Risotto
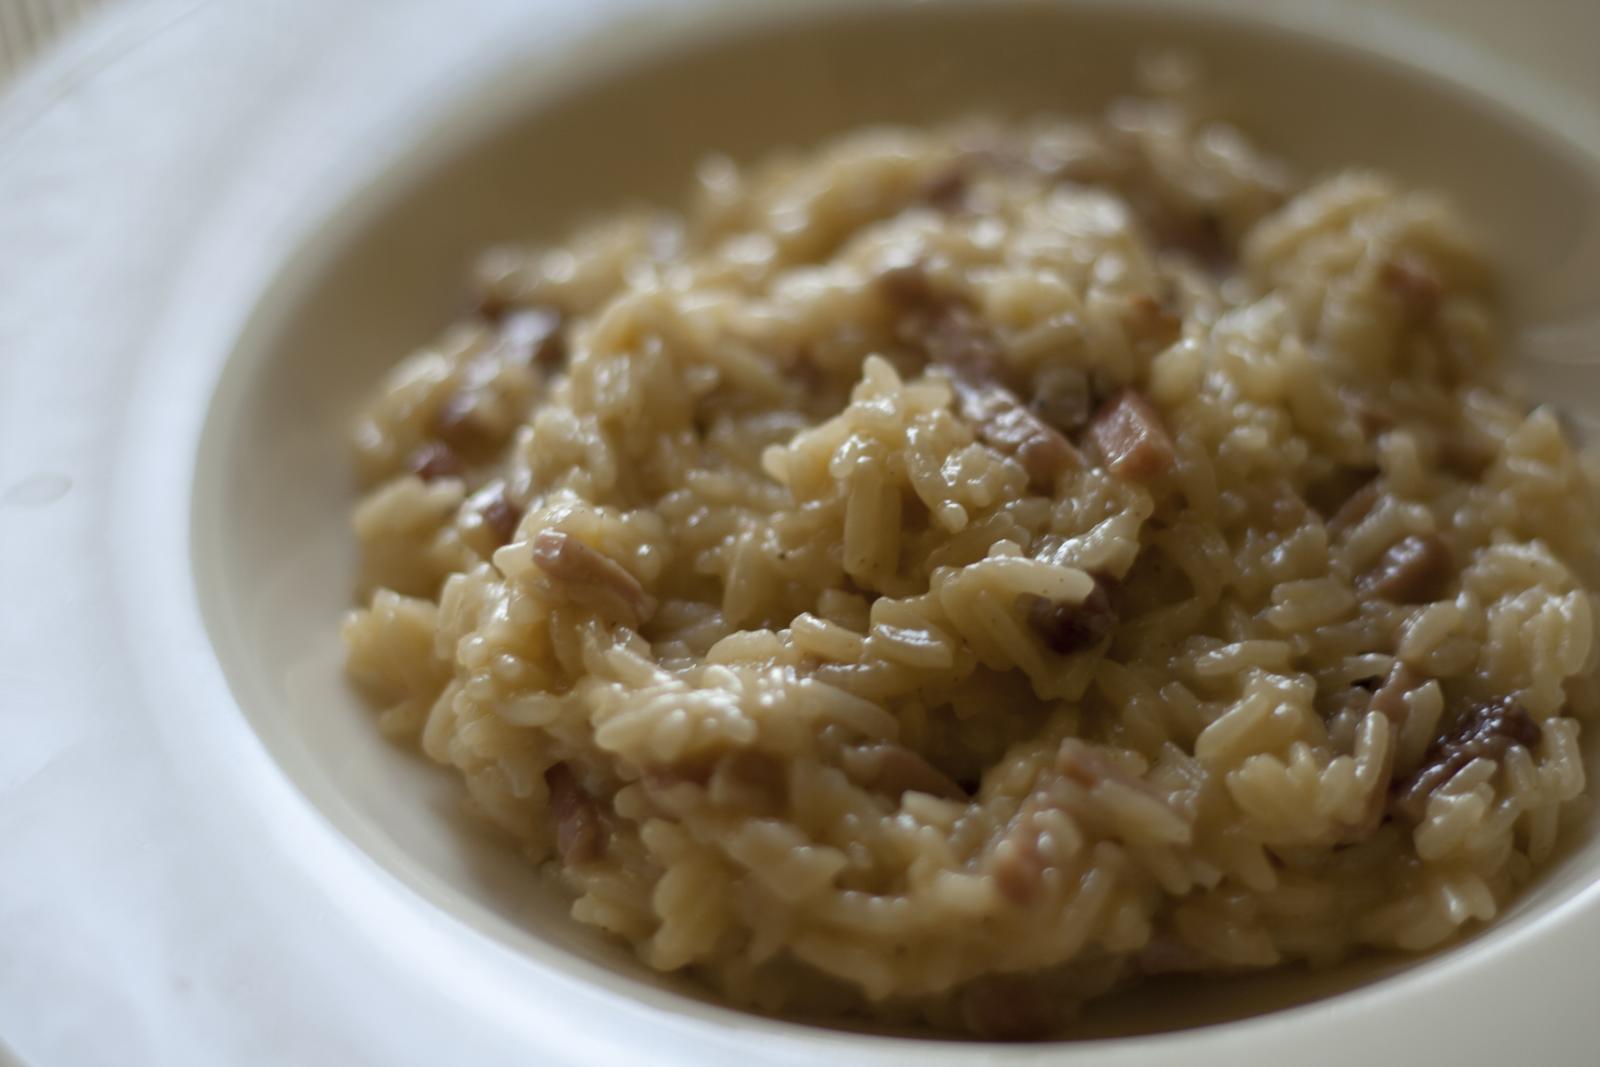
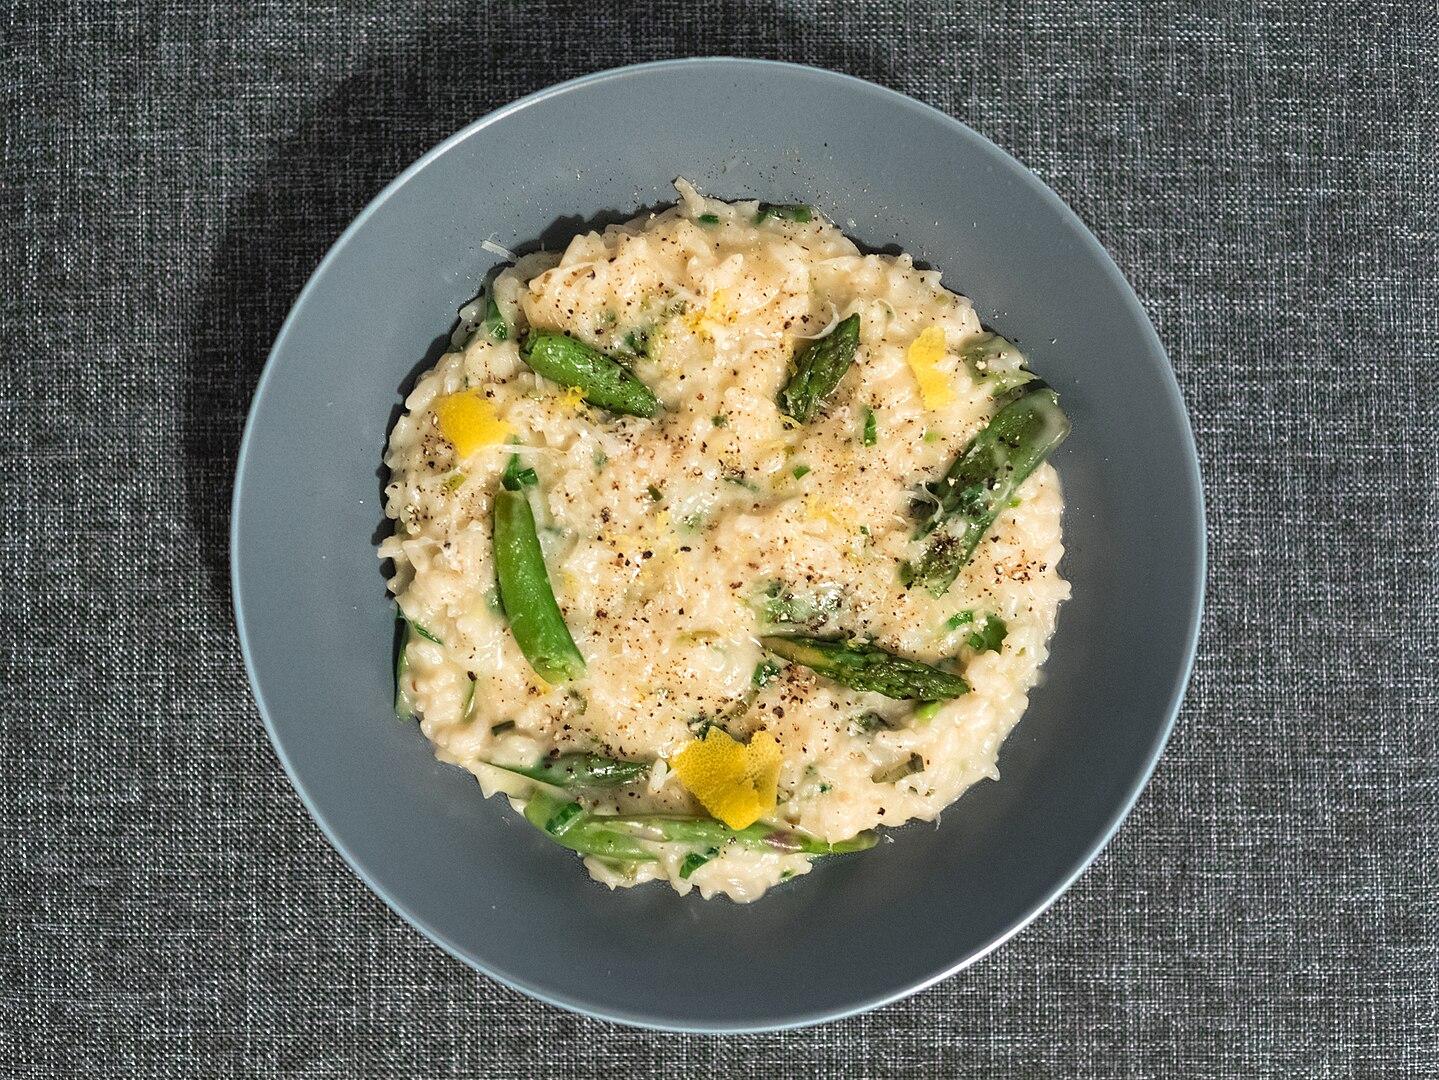
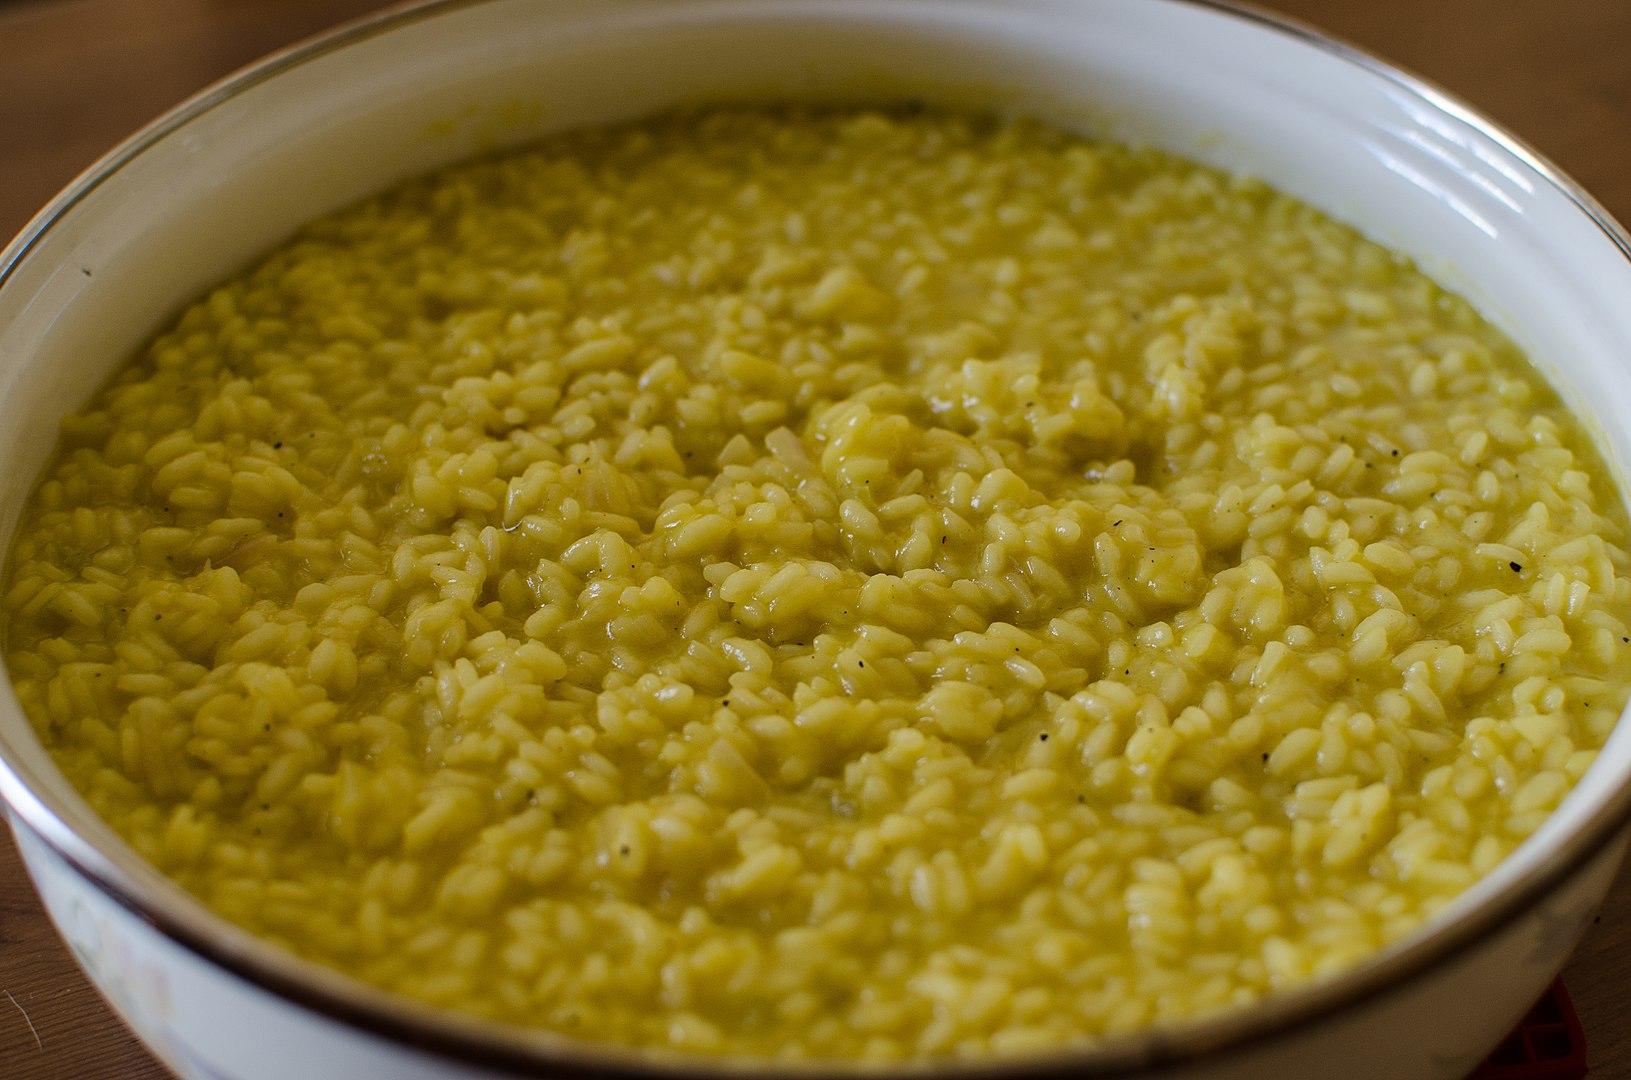
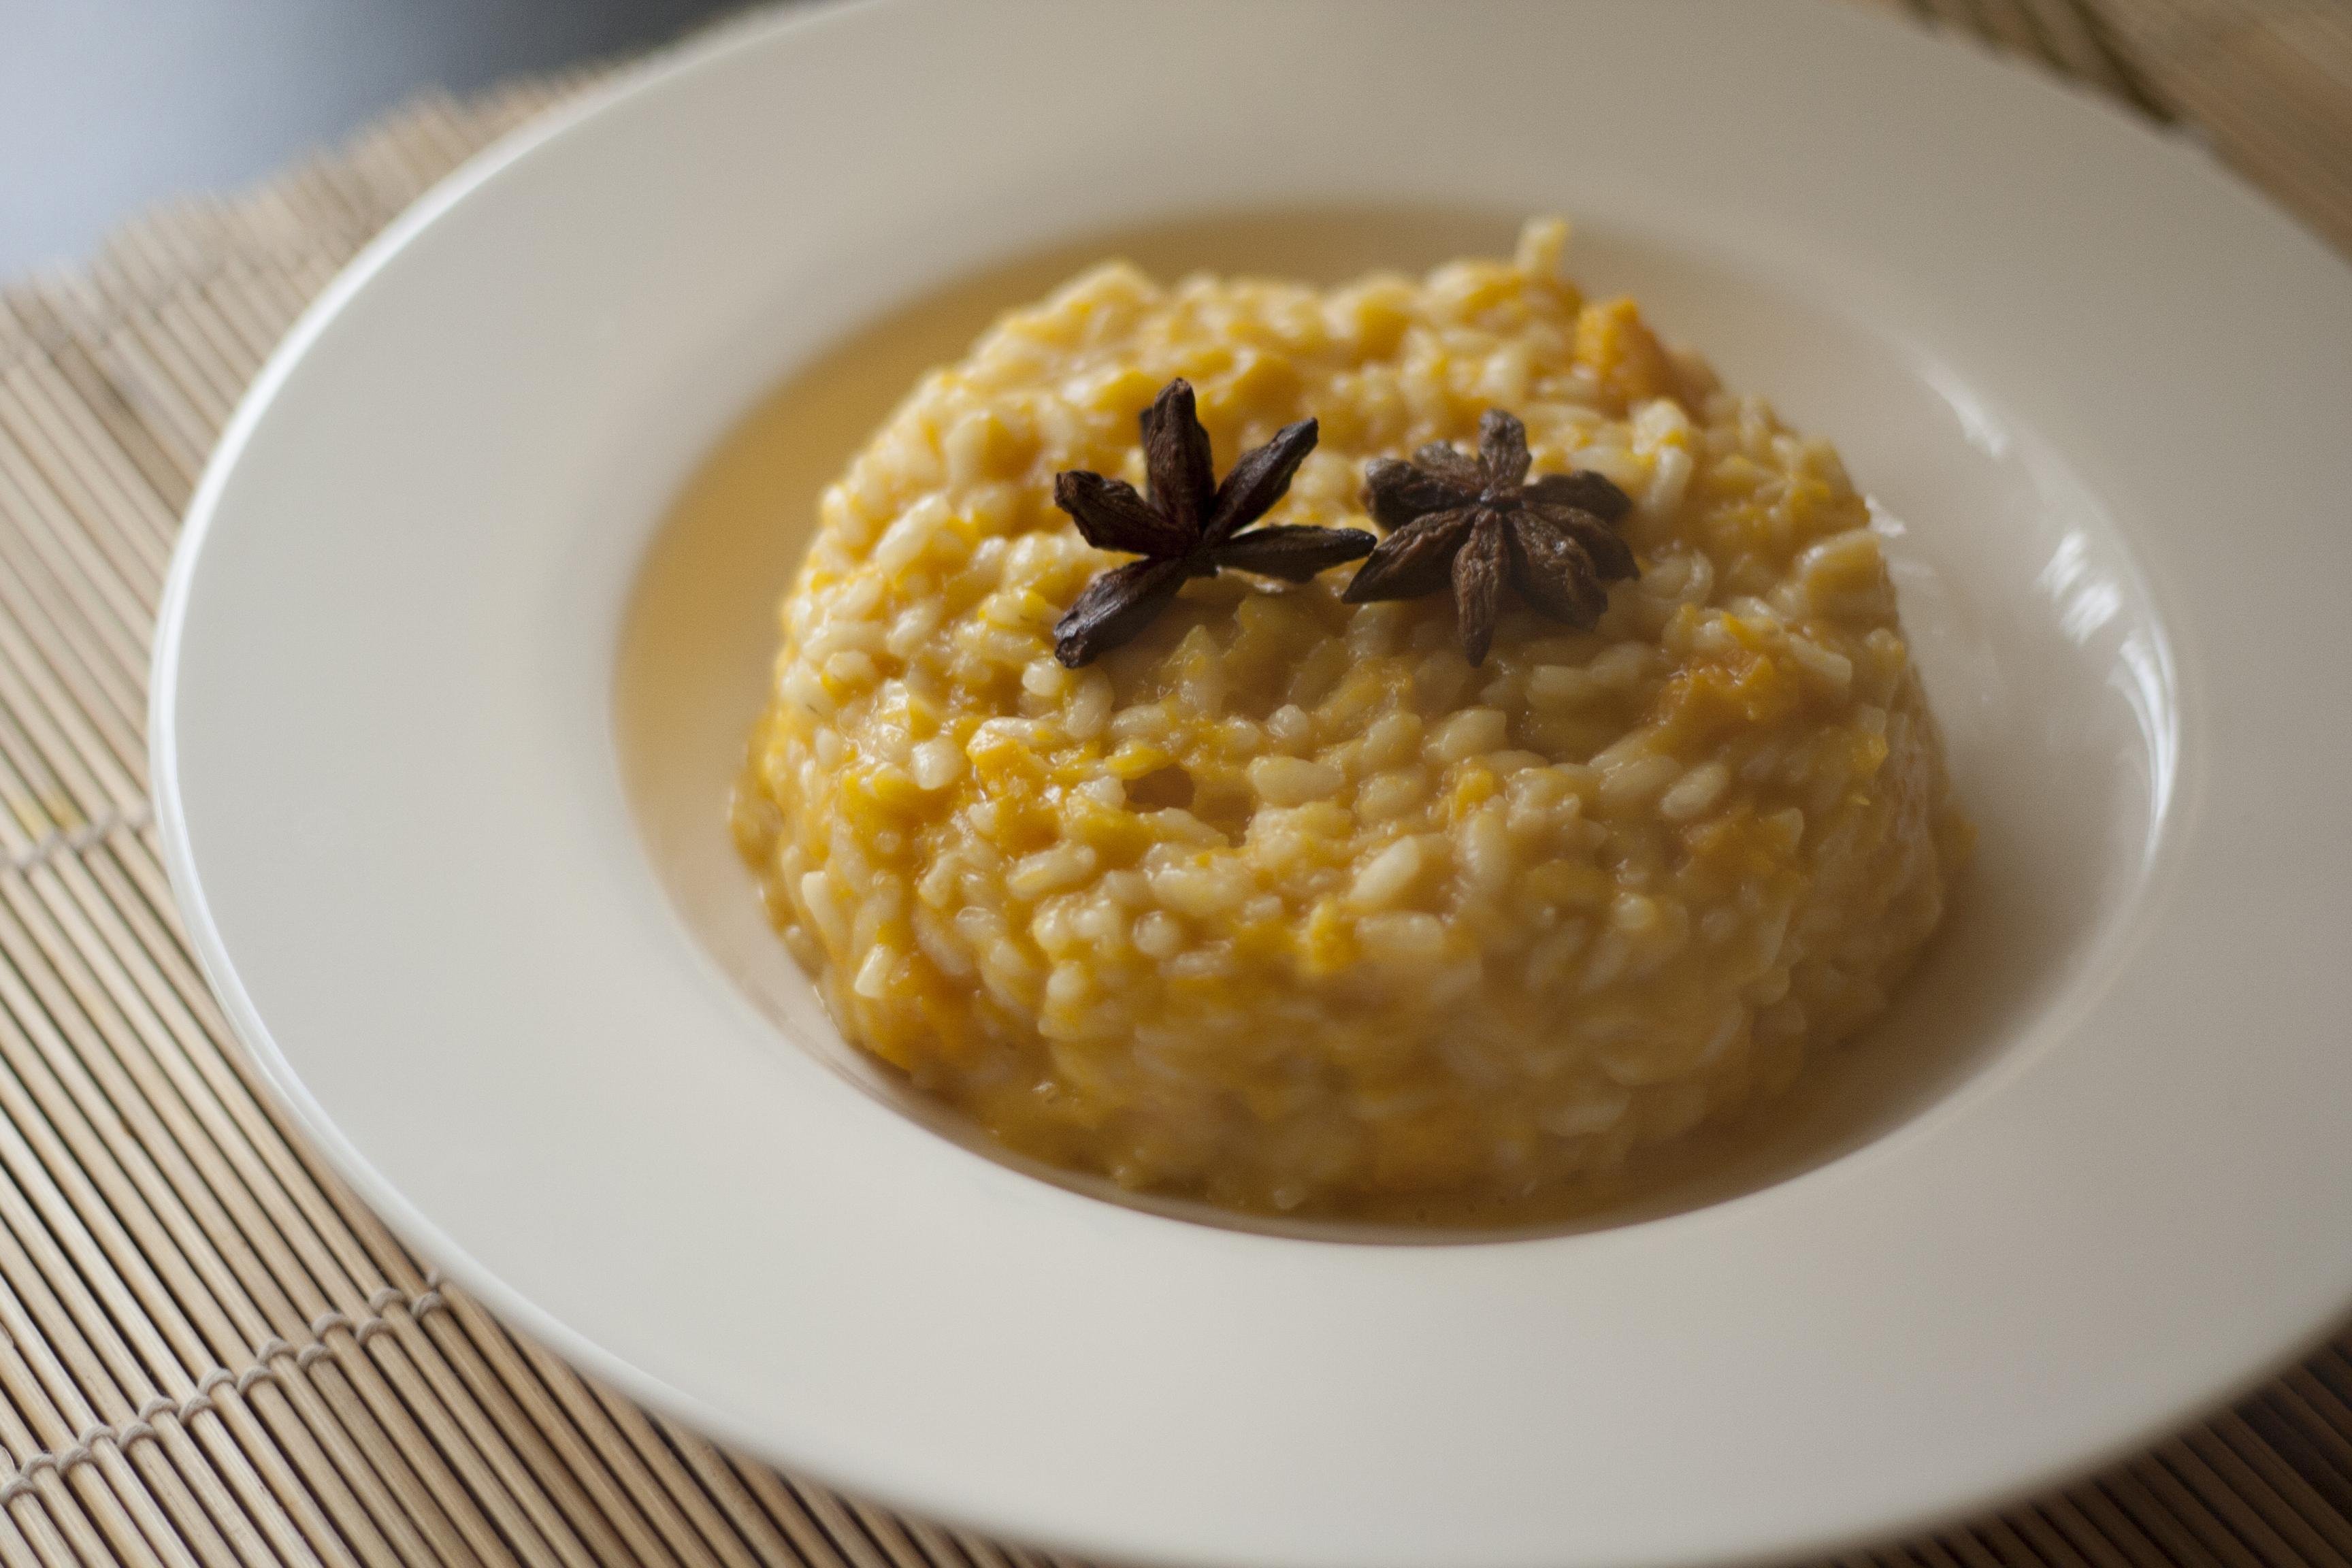
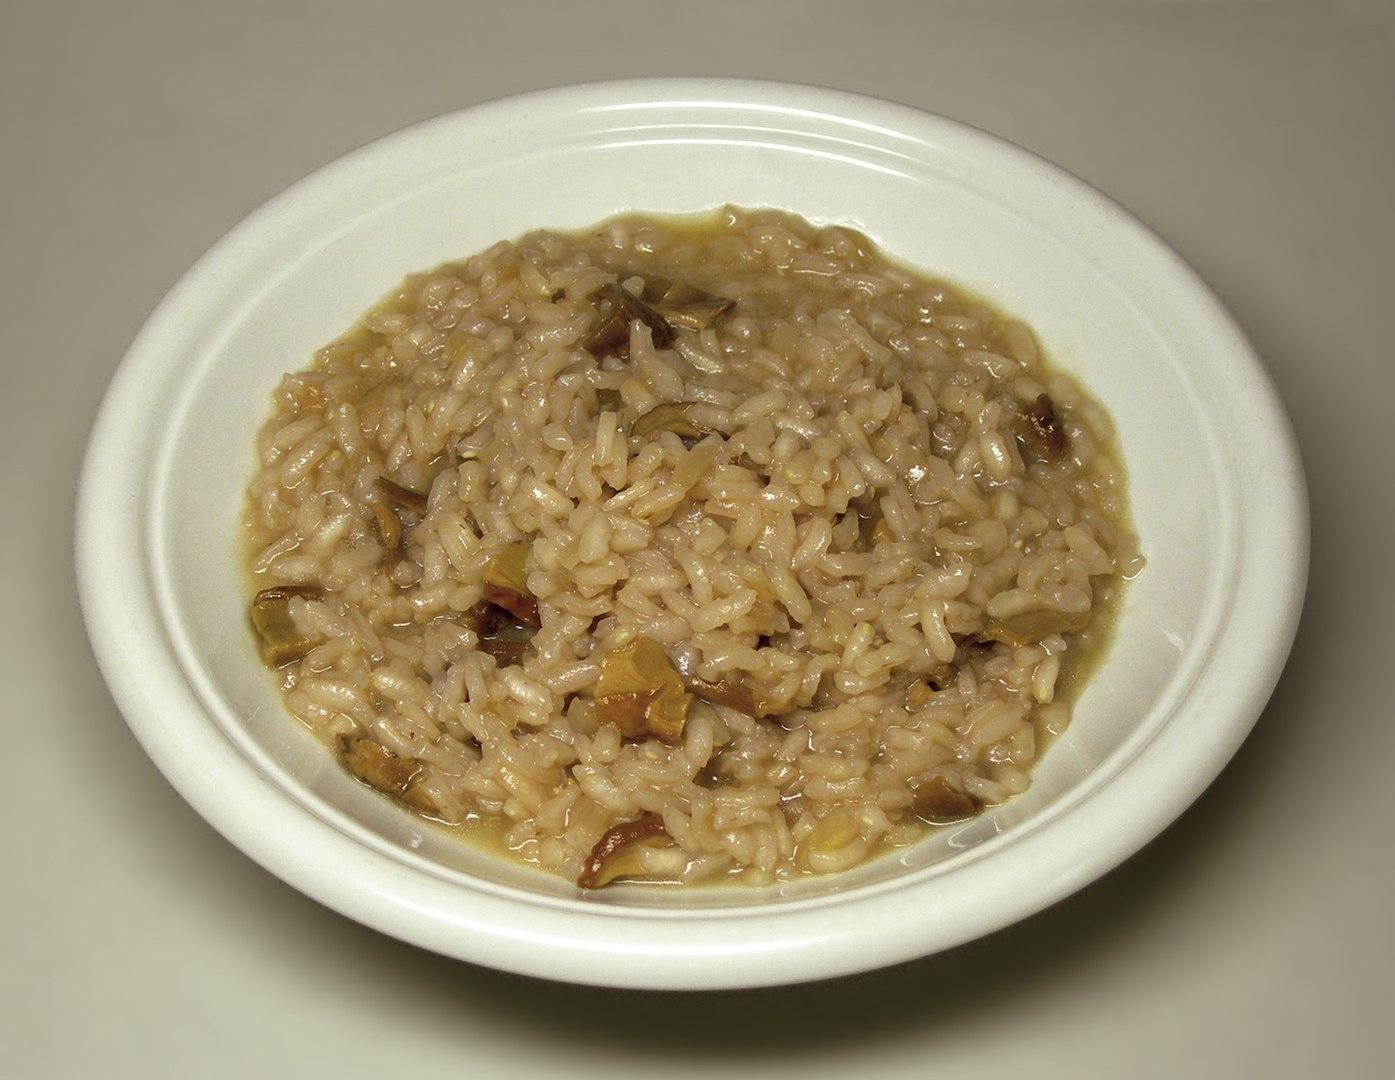
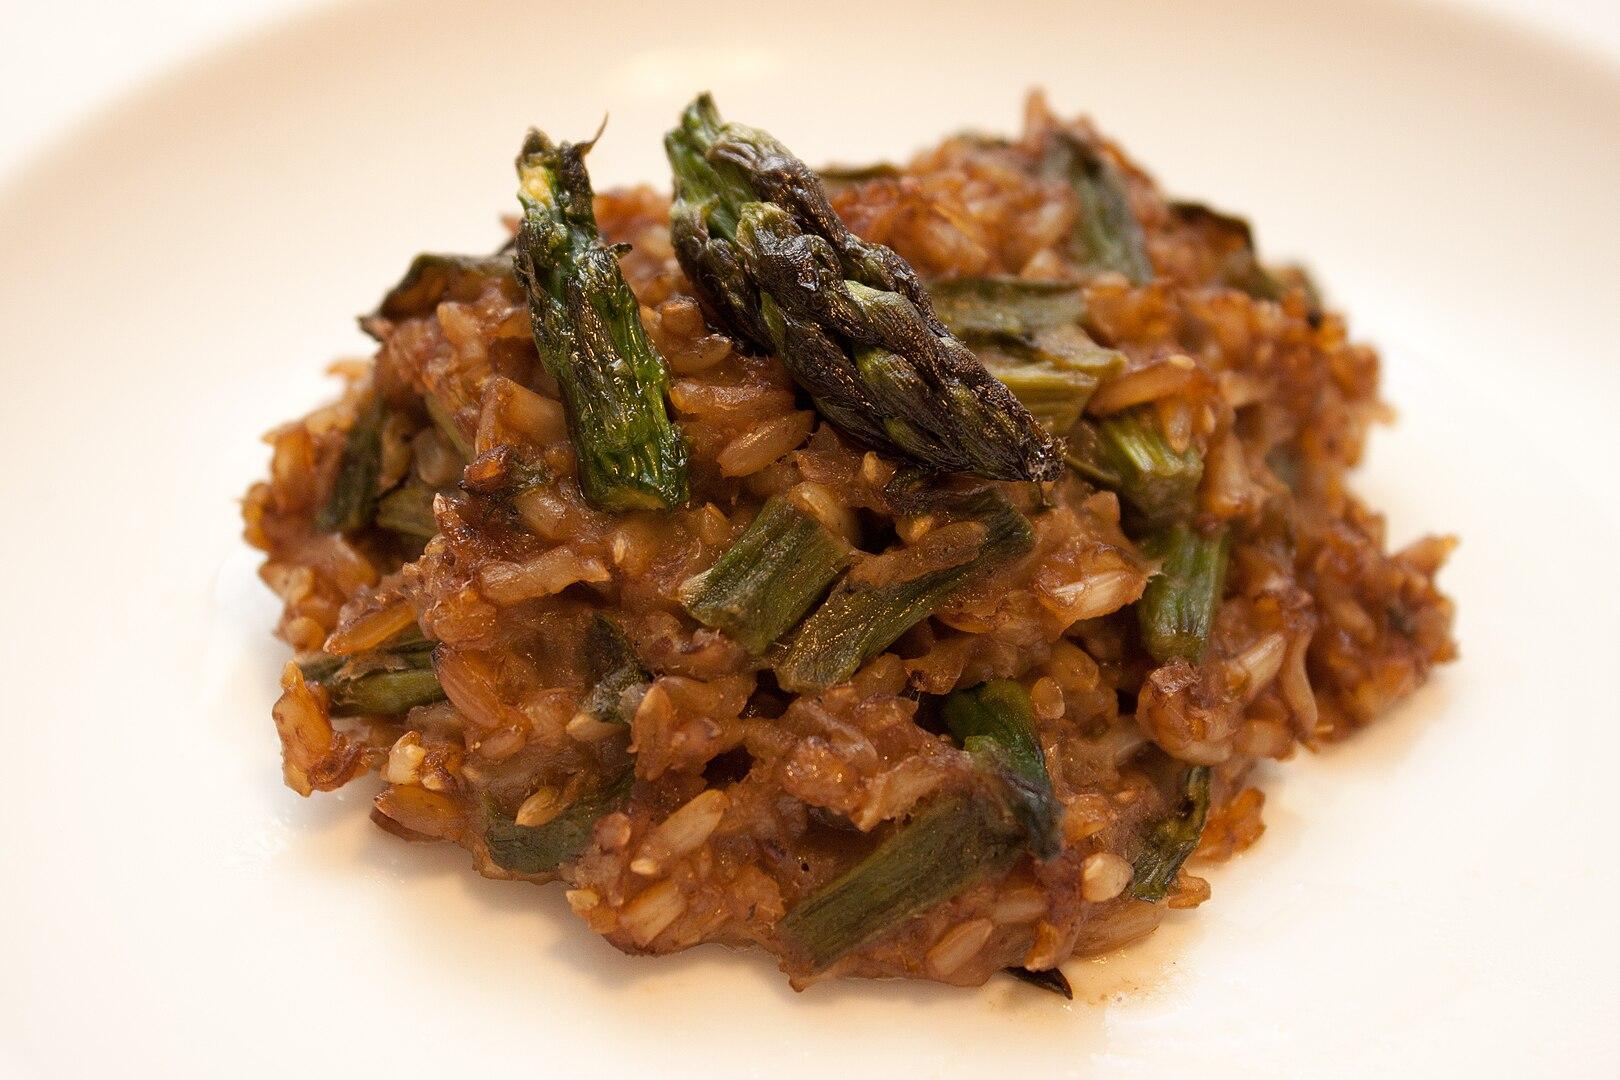
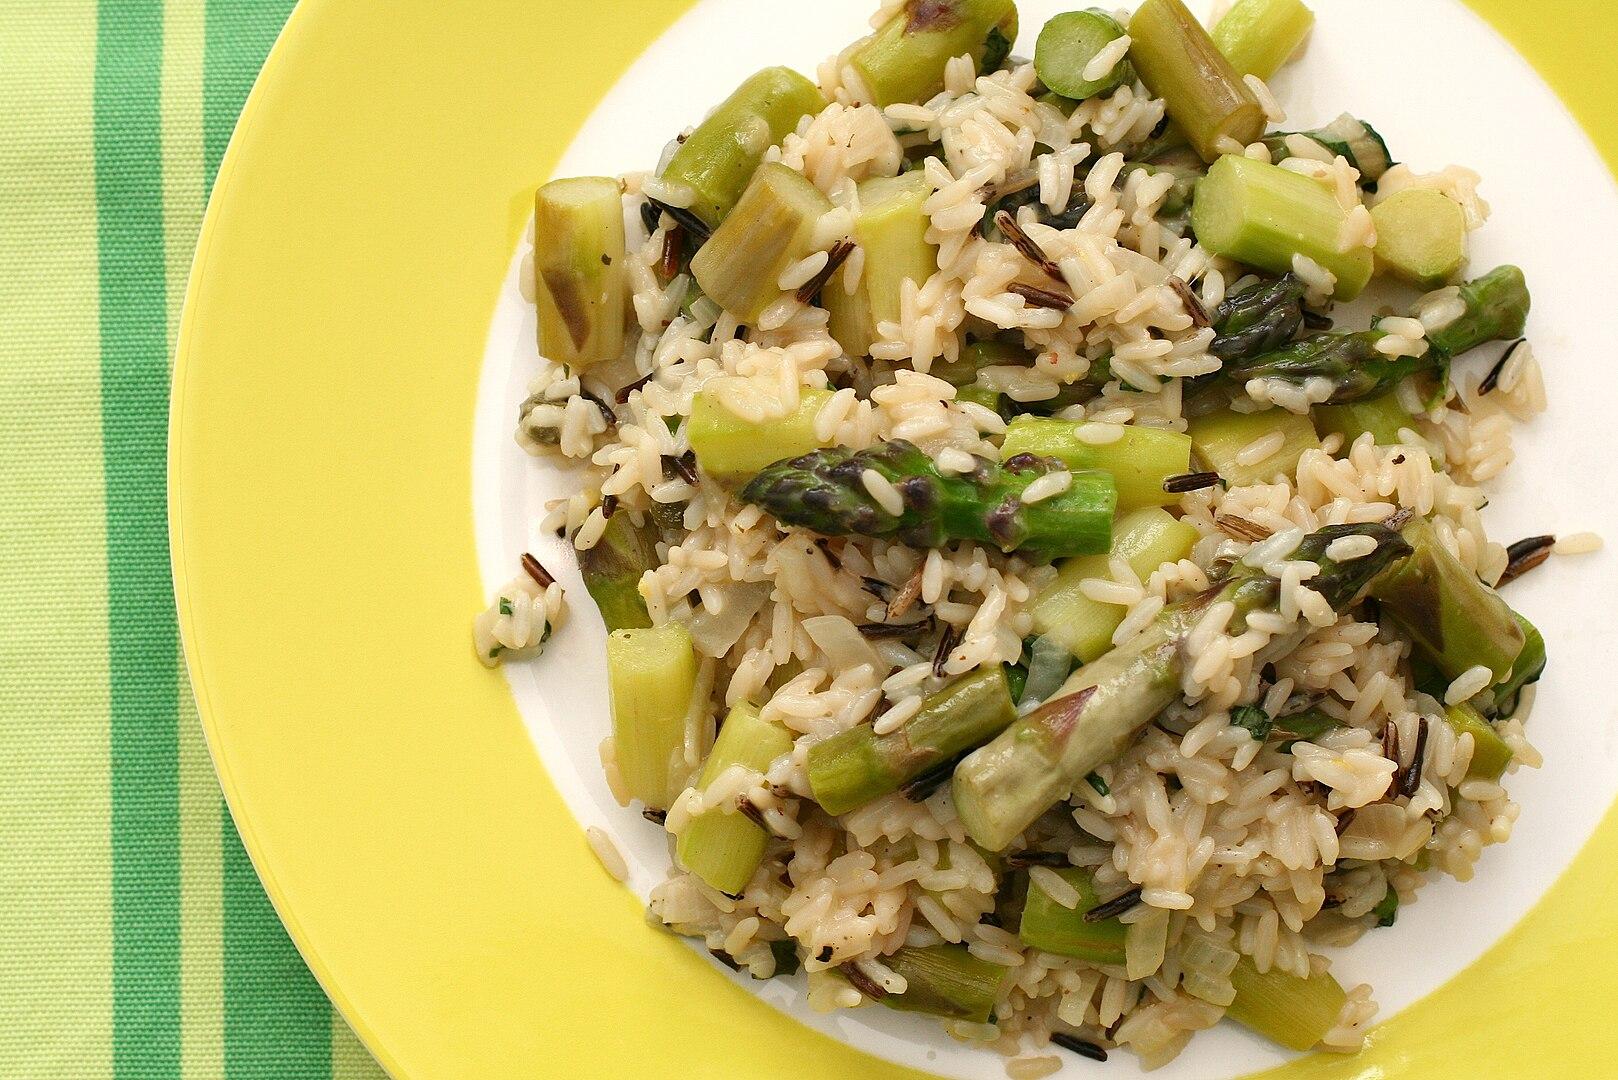
Also known as:
af - Afrikaans: Risotto
ar - Arabic: ريزوتو
be - Belarusian: Рызота
bg - Bulgarian: Ризото
br - Breton: Risotto
ca - Catalan: Risotto
cs - Czech: Rizoto
da - Danish: Risotto
de - German: Risotto
el - Greek: Ριζότο
en-simple - Simple English: Risotto
eo - Esperanto: Rizoto
es - Spanish: Risotto
et - Estonian: Risoto
eu - Basque: Risotto
fa - Persian: ریزوتو
fi - Finnish: Risotto
fr - French: Risotto
gl - Galician: Rissotto
he - Hebrew: ריזוטו
hr - Croatian: Rižoto
hu - Hungarian: Rizottó
hy - Armenian: Ռիզոտո
id - Indonesian: Risotto
is - Icelandic: Risotto
it - Italian: Risotto
ja - Japanese: リゾット
jv - Javanese: Risotto
ka - Georgian: რიზოტო
kk - Kazakh: Ризотто
kn - Kannada: ರಿಸಾಟೊ
ko - Korean: 리소토
la - Latin: Risottum
lmo - Lombard: Risòtt
lt - Lithuanian: Rizotas
mk - Macedonian: Ризото
ms - Malay: Risotto
nb - Norwegian Bokmål: Risotto
nl - Dutch: Risotto
or - Odia: ରିସୋତ୍ତୋ
pl - Polish: Risotto
pt - Portuguese: Risotto
ru - Russian: Ризотто
sr - Serbian: Рижото
sv - Swedish: Risotto
th - Thai: รีซอตโต
tr - Turkish: Risotto
uk - Ukrainian: Ризото
ur - Urdu: ریزوتو
vi - Vietnamese: Risotto
yue - Cantonese: 意大利飯
zh - Chinese: 義大利燉飯
Category: rice (creamy rice)
Cuisine: Italian
Associated cuisines: Lombardian, Piedmontese, Venetian
Area: Lombardy
Countries: Italy
Region: Southern Europe, , , ,
The dish is a rice preparation cooked with broth until it reaches a creamy consistency. The broth can come from meat, fish, or Vegetable.